St. Peter's Methodist Episcopal Church

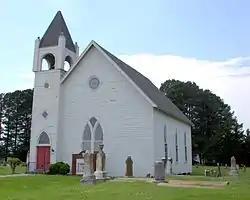

St. Peter's Methodist Episcopal Church is a historic Methodist Episcopal church located at Hopewell, Somerset County, Maryland. It is a large single-story gable-front Gothic Revival frame church with four-story bell tower. It was built in 1850 and extensively reworked in 1901. Also on the property is a cemetery with 19th and 20th century markers.